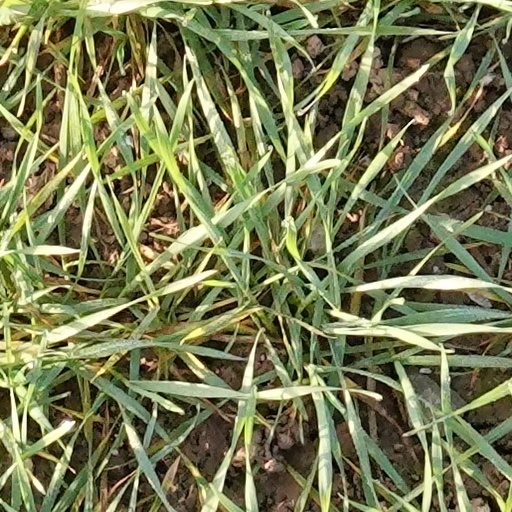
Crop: wheat